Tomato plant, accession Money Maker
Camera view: tilt-top (135 deg); turntable rotation: 30 degrees
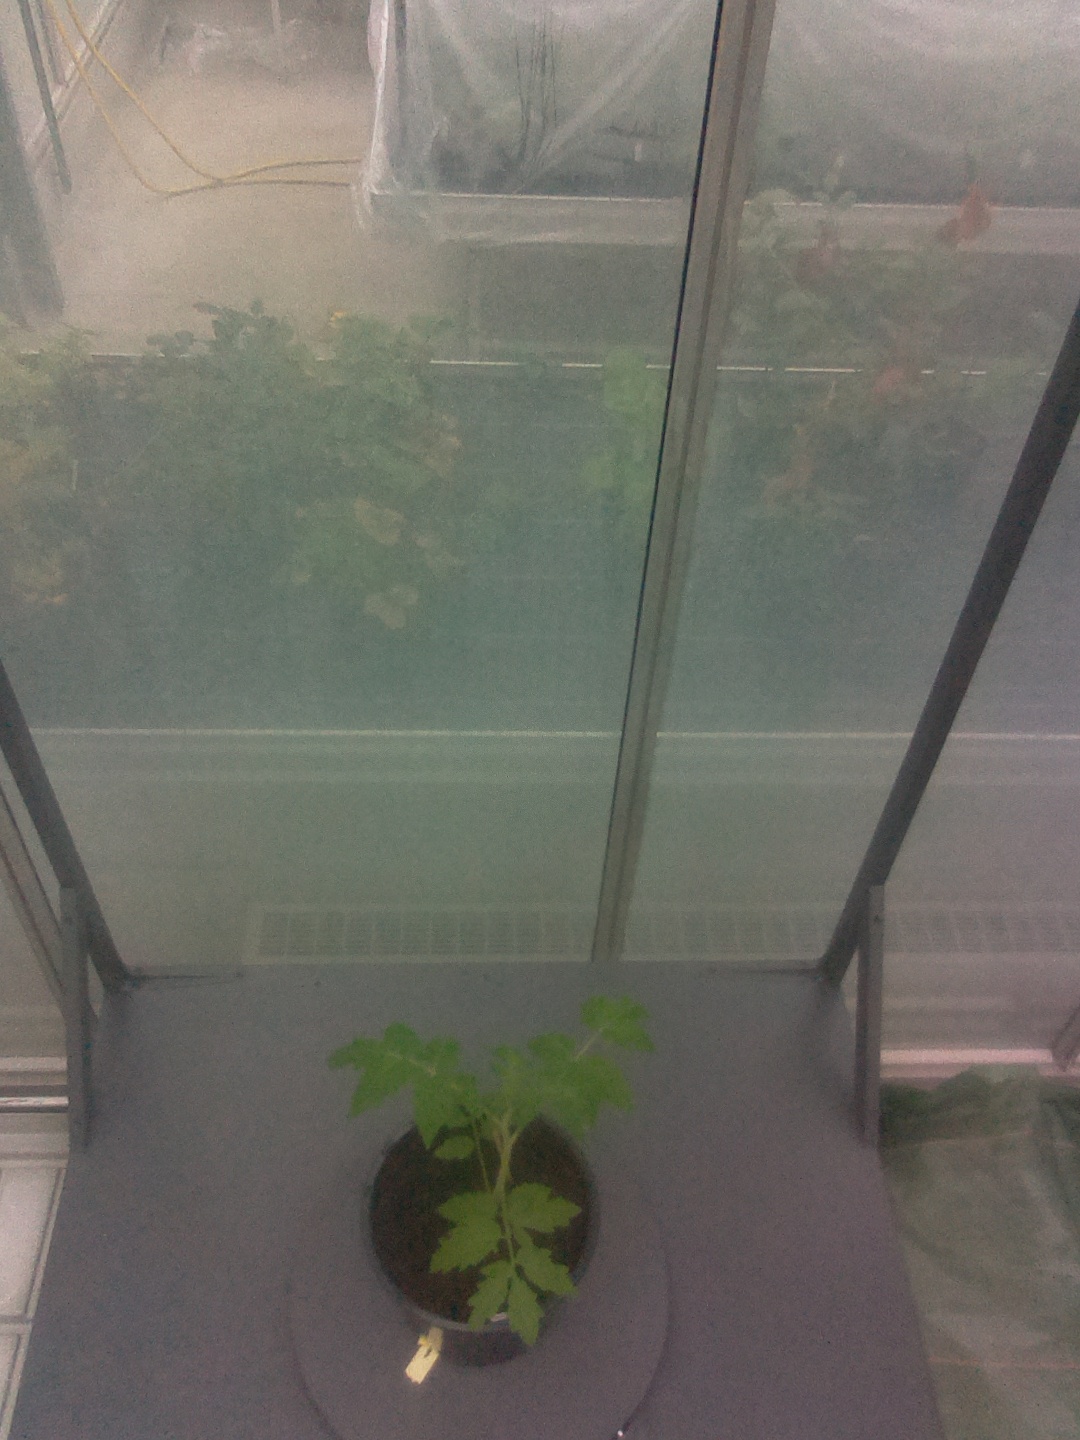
BBCH growth stage 13: 6 of true leaves visible